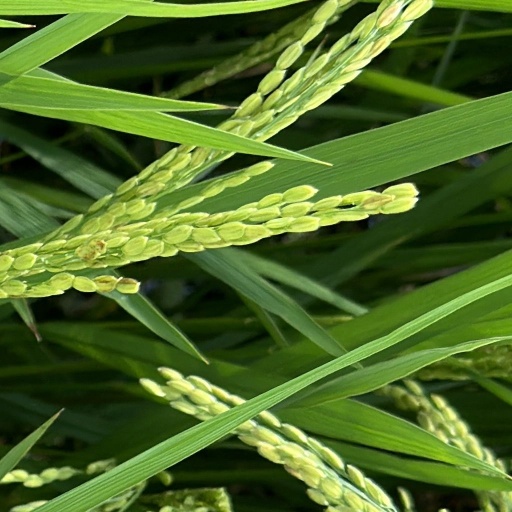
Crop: rice